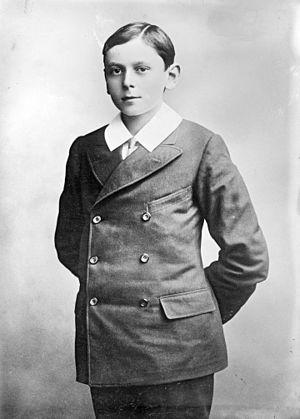
La maison de Battenberg est une famille princière allemande, issue d'une branche morganatique de la maison de Hesse.